Cultural depictions of weasels

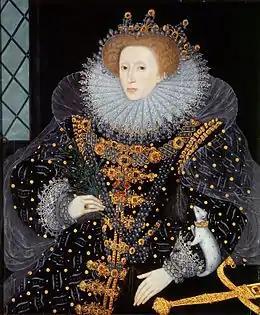
The "Ermine Portrait", William Segar, 1585. Elizabeth I shown with an ermine, symbolizing purity.

In Ireland, stoats were thought to behave like humans who had family structures and rituals for the dead. Seeing a stoat at the beginning of a journey was considered bad luck unless you greeted the animal as a neighbor.